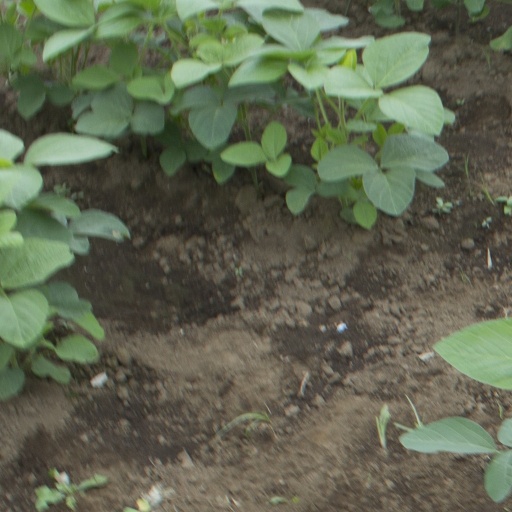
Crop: soybean